Varangian runestones

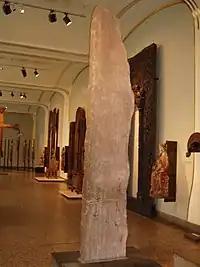
The Alstad runestone with the inscriptions N 61 and 62

This is not properly a runestone but a runic inscription in style Pr4 that has been carved into flat bedrock at Veda. It is dated to the mid-11th century. It was ordered by Þorsteinn who enriched himself in the lands of Rus' in memory of his son. Omeljan Pritsak identifies this Þorsteinn with Þorsteinn, the former commander of a retinue, who is commemorated on the Turinge Runestone. He suggests that Þorsteinn was the commander of the retinue of Yaroslav the Wise and that his son Erinmundr may have died in "Garðaríki" while serving under his father.